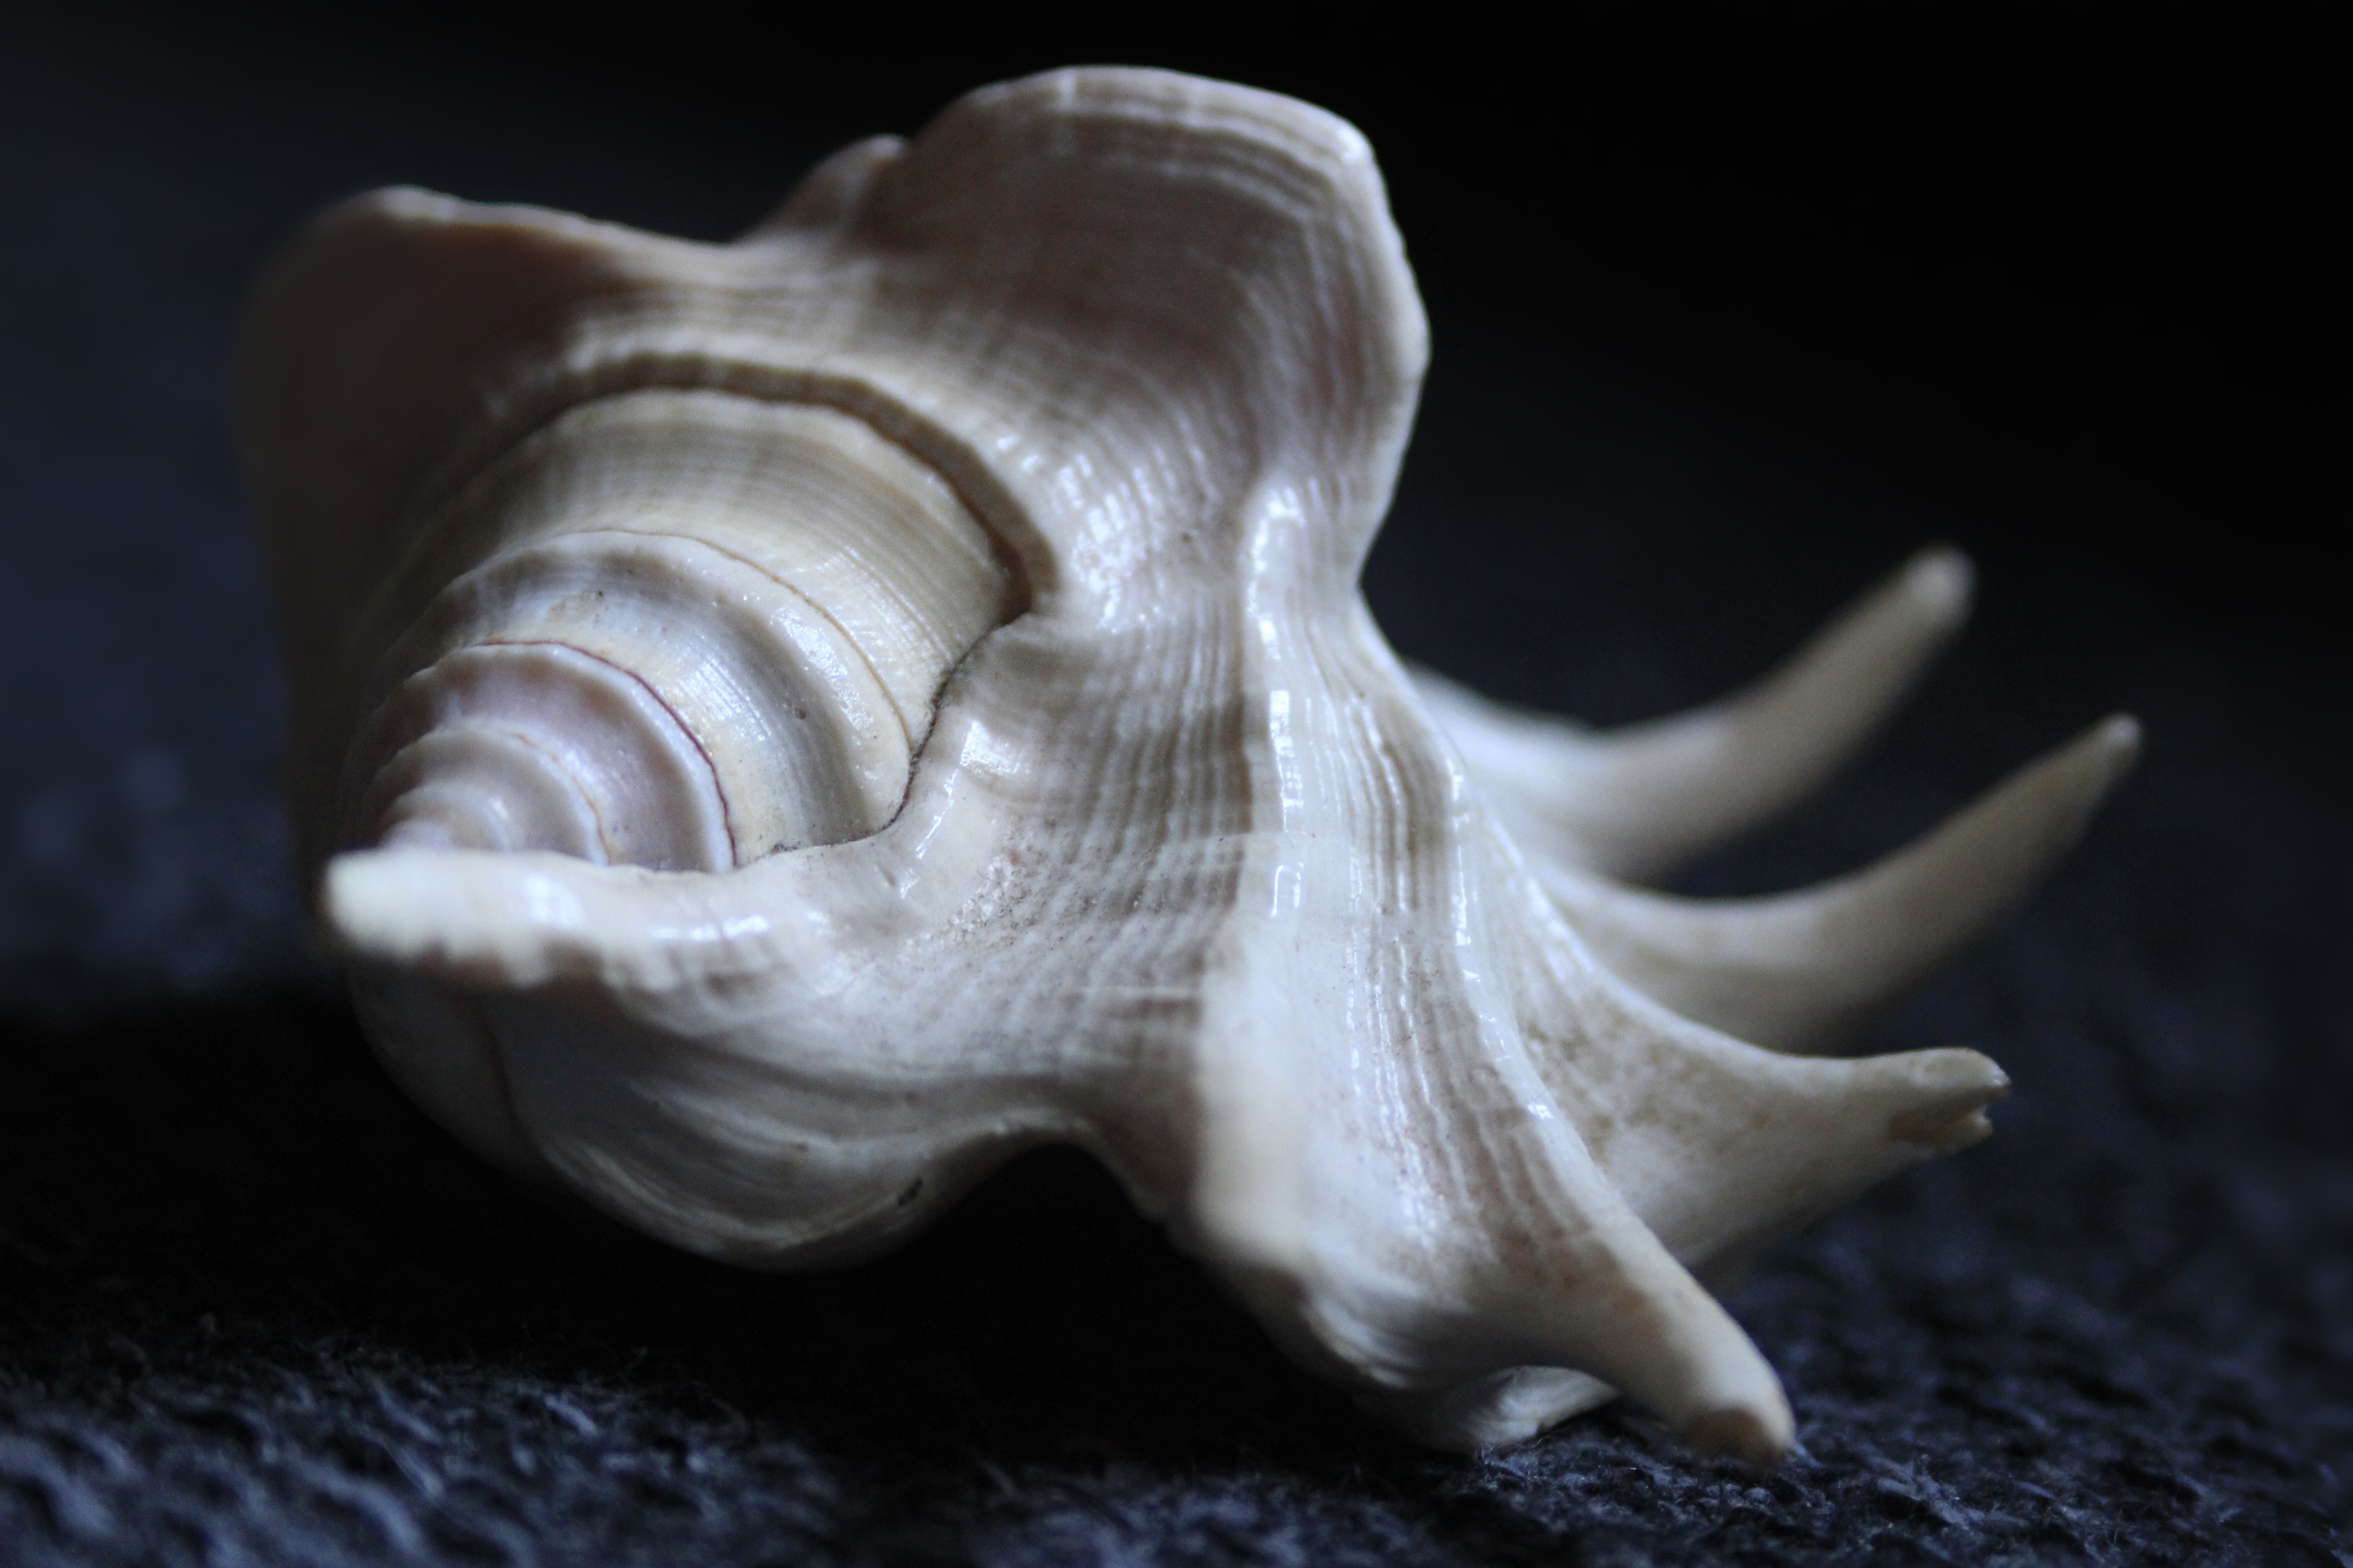
hand, spiral, animal, statue, material, shell, invertebrate, seashell, conch, close up, sculpture, art, carving, molluscs, macro photography, marine invertebrates, snails and slugs